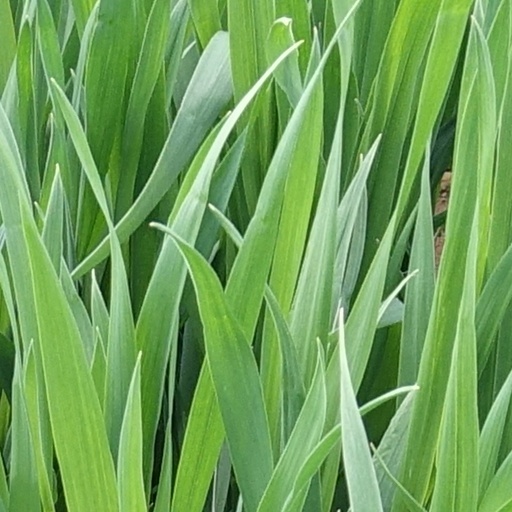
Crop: wheat